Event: Nepal Earthquake
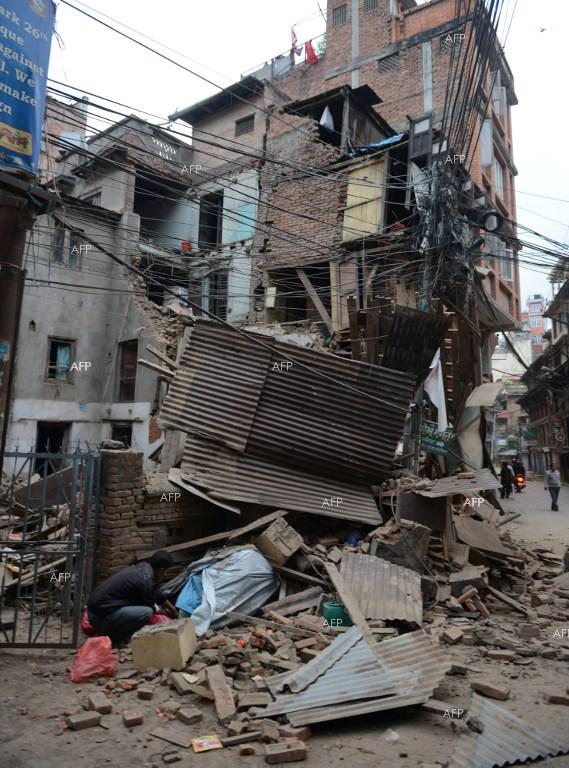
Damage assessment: damage